Maternity clothing

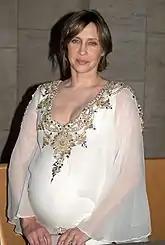
Vera Farmiga wearing formal evening wear at the Metropolitan Opera's 2010-11 Season Opening Night

Maternity clothes around the world have been undergoing significant changes. In both Eastern and Western cultures, there is greater demand for fashionable maternity clothes. In Western cultures the influence of celebrity culture. means that pregnant women in the public eye are taking the lead in maternity fashion. One such example is Demi Moore's 1991 "Vanity Fair" cover, which was one of the first instances of a magazine cover depicting an expectant mother. As a result, pregnant women are no longer trying to hide or disguise their "baby bumps", instead choosing to wear garments which closely fit their new shape, often emphasising the bust and abdominal area. Fashion bloggers have caught on to the shift in perception and began to regularly discuss new styles and fabrics designed with the pregnant form in mind. High-tech fabrics such as elastane are the material of choice for maternity wear in Western cultures as they allow garments to be form-fitting while allowing the abdominal area to expand as necessary.